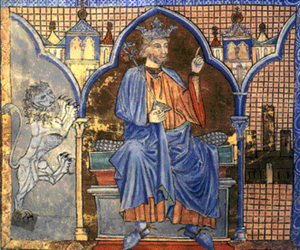
Miniature enluminée représentant le roi Ferdinand III de Castille et León. Issue de l'Índice de los Privilegios reales. XIII° siècle. Conservé à la Cathédrale de St-Jacques-de-Compostelle. Español: Miniatura que representa al rey Fernando III de Castilla. Proviene del manuscrito del Índice de los Privilegios reales, del siglo XIII, conservado en la catedral de Santiago de Compostela. Fernando III, apodado ""el Santo"", fue hijo del rey Alfonso IX de León y de la reina Berenguela I de Castilla. Durante su reinado se reunificaron definitivamente los reinos de León y Castilla y fueron conquistadas a los musulmanes las ciudades de Jaén, Córdoba, Sevilla y Murcia, entre otras. Falleció en 1252 y fue sucedido por su hijo, Alfonso X el Sabio. En 1671 fue canonizado por el Papa Clemente X y sus restos mortales, que se conservan incorruptos, se veneran en la catedral de Sevilla."
Vejer de la Frontera est une commune de la province espagnole de Cadix, en Andalousie.
Santa Cruz est un quartier de la ville espagnole de Séville, en Andalousie. Inclus dans le périmètre de l'ancienne muraille, il appartient au cœur historique de la cité, et jouxte les monuments les plus célèbres de la capitale andalouse : la cathédrale et la Giralda, le Palais archiépiscopal, l'Alcázar ou encore la Casa Lonja. Lieu d'art et d'histoire, le quartier trouve ses origines au Moyen Âge et regorge de légendes, d'églises et de palais, témoins de son passé. Profondément mis en valeur au début du XXᵉ siècle, c'est aujourd'hui un des quartiers emblématiques de Séville, avec Triana. Il est surtout réputé pour le charme de ses étroites ruelles et de ses places ombragées qui en font un des lieux privilégiés du tourisme sévillan.
Baeza est une commune espagnole, située dans la province andalouse de Jaén. Située à une cinquantaine de kilomètres de la capitale provinciale, elle doit sa célébrité à sa riche histoire, qui lui a légué un patrimoine d'une valeur exceptionnelle, aujourd'hui classé par l'Unesco.
La Real Maestranza de Caballería de Sevilla est une corporation nobiliaire aux origines remontant à la Reconquête, et dont le siège se trouve à Séville, en Andalousie. Officiellement fondée en 1670 par Charles II d'Espagne, elle est l'héritière de la Confrérie de Saint Herménégild, et est exclusivement composée d'hommes issus d'anciens lignages aristocratiques. Comme toutes les maestranzas, elle fut créée à l'origine pour former les nobles à la pratique militaire de l'équitation. Aujourd'hui dévouée à des œuvres caritatives, au développement et à la promotion des arts équestres et taurins, elle est surtout célèbre pour être la propriétaire des arènes de Séville. Elle exerce également une mission de mécénat artistique et culturel à Séville et dans sa région.
Le Château de Burgalimar ou de Burch Al-Hamma est une ancienne forteresse omeyyade bâtie au Xᵉ siècle à Baños de la Encina, dans la province espagnole de Jaén, en Andalousie. Situé sur une colline surplombant le village, le château domine Baños de la Encina de son imposante silhouette.
Mairena del Alcor est une commune de la province de Séville dans la communauté autonome d’Andalousie en Espagne.